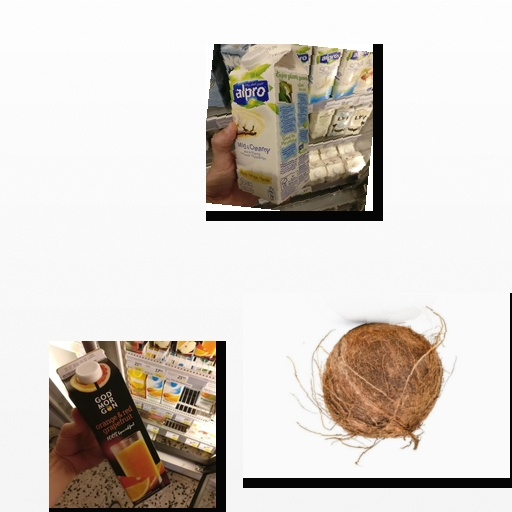
Food items: vanilla_soy_yogurt, coconut, grapefruit_juice